American College of the Building Arts

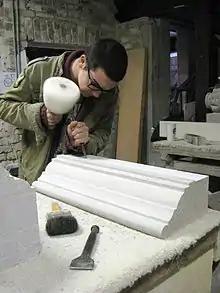
American College of the Building Arts junior carving a stone mantle

American College of the Building Arts first classes were offered at several locations in and around the city of Charleston, including the Old Charleston District Jail, which became the college's primary location for 17 years. Carpentry and forged architectural iron programs were housed at a separate site. The Jail was originally constructed in 1802 and expanded in 1855 to include living quarters for the warden and jailers on the street side and an octagonal rear wing. Many infamous inmates were housed in the prison, including high seas pirates, the female mass murderer Lavinia Fischer and Denmark Vesey, a free African American who plotted a slave rebellion that was discovered before it could be executed. During the Civil War both Confederate and Union prisoners were incarcerated within its walls. Although it had no electricity or running water, the jail housed prisoners until it was decommissioned in 1939.